Michael Friedrich von Althann

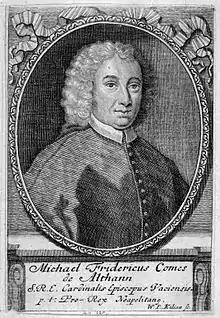
Michael Friedrich von Althann

Michael Friedrich Graf von Althann (12 July 1680, Glatz, Prussia (now Kłodzko, Poland) – 20 June 1734, Waitzen, Habsburg monarchy (now Vác, Hungary)) was a Holy Roman clergyman and politician who was the bishop of Vác (or Waitzen) and former viceroy to the Kingdom of Naples and Sicily.